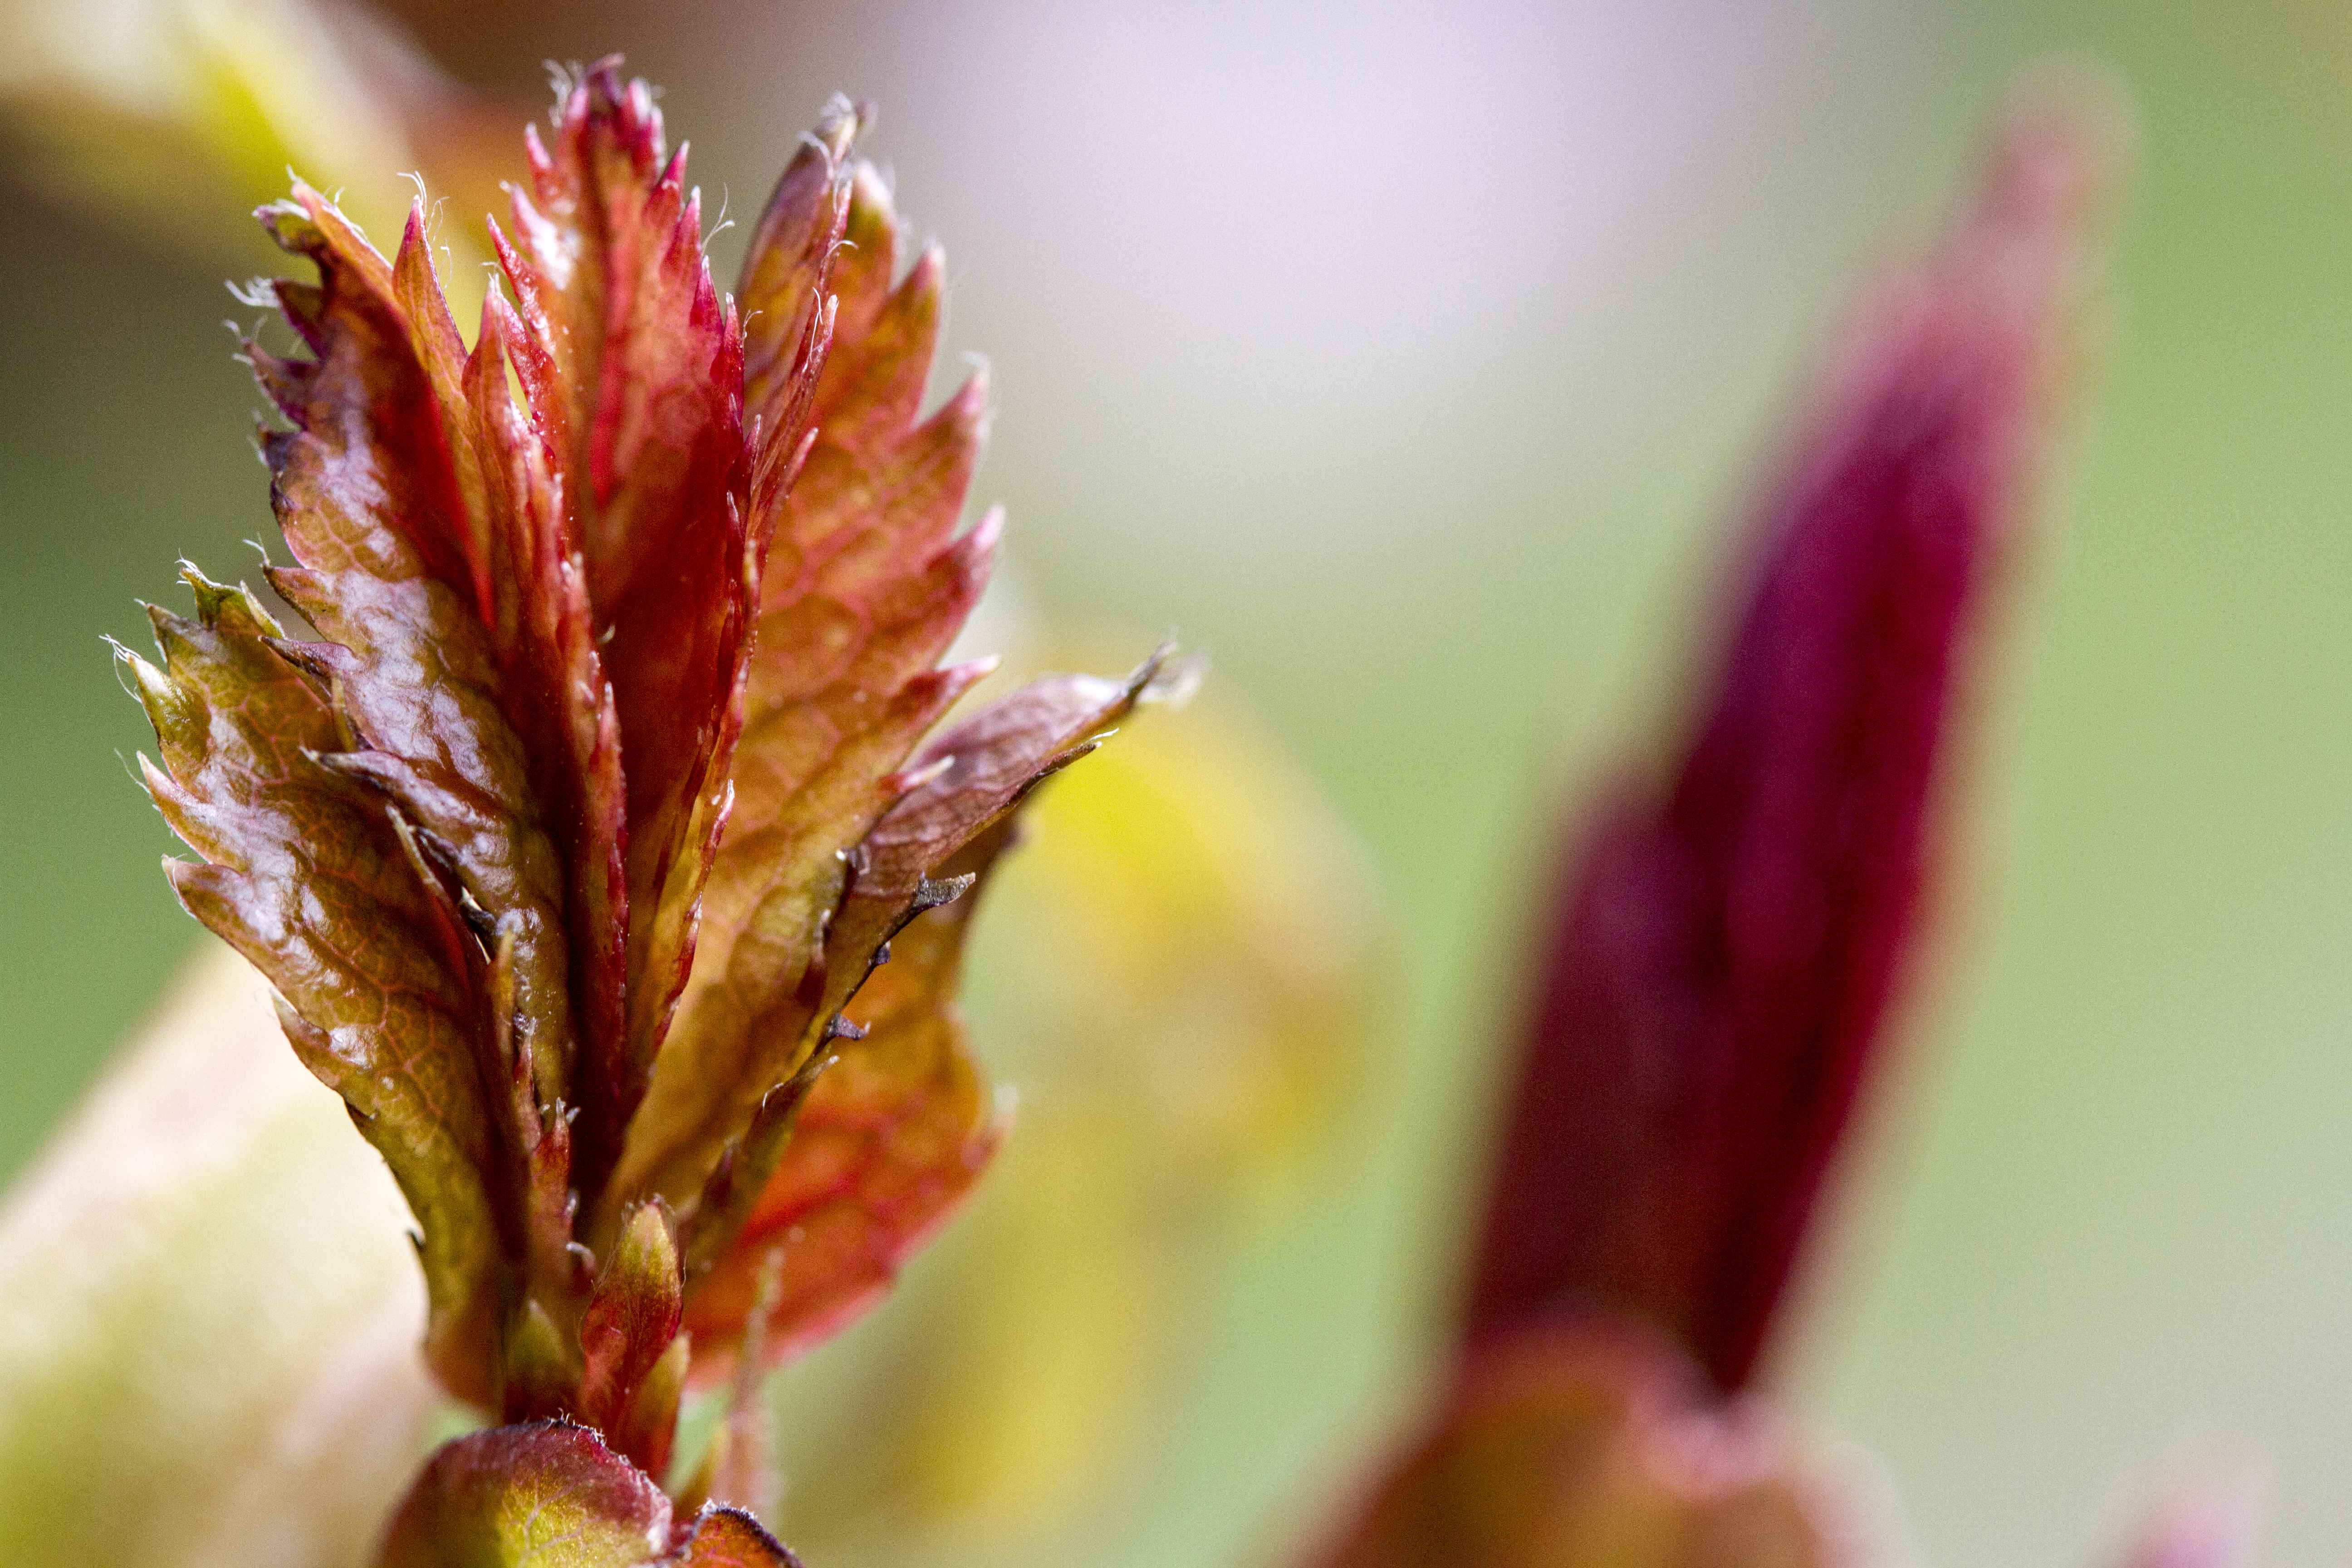
nature, blossom, plant, photography, leaf, flower, petal, spring, red, color, autumn, botany, yellow, pink, flora, season, close up, uk, bud, peterborough, macro photography, flowering plant, plant stem, land plant